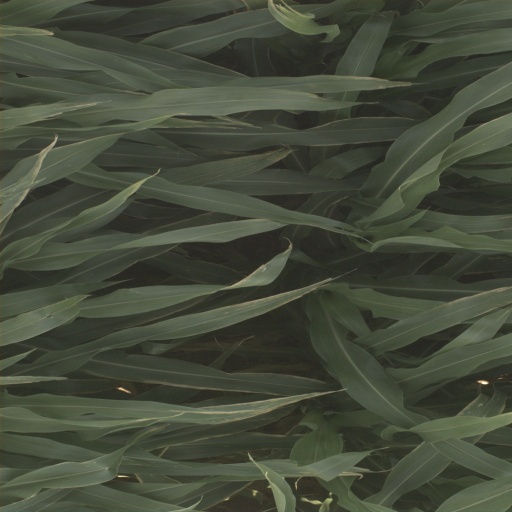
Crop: sorghum